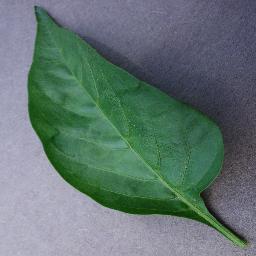
Label: Pepper,_bell___healthy